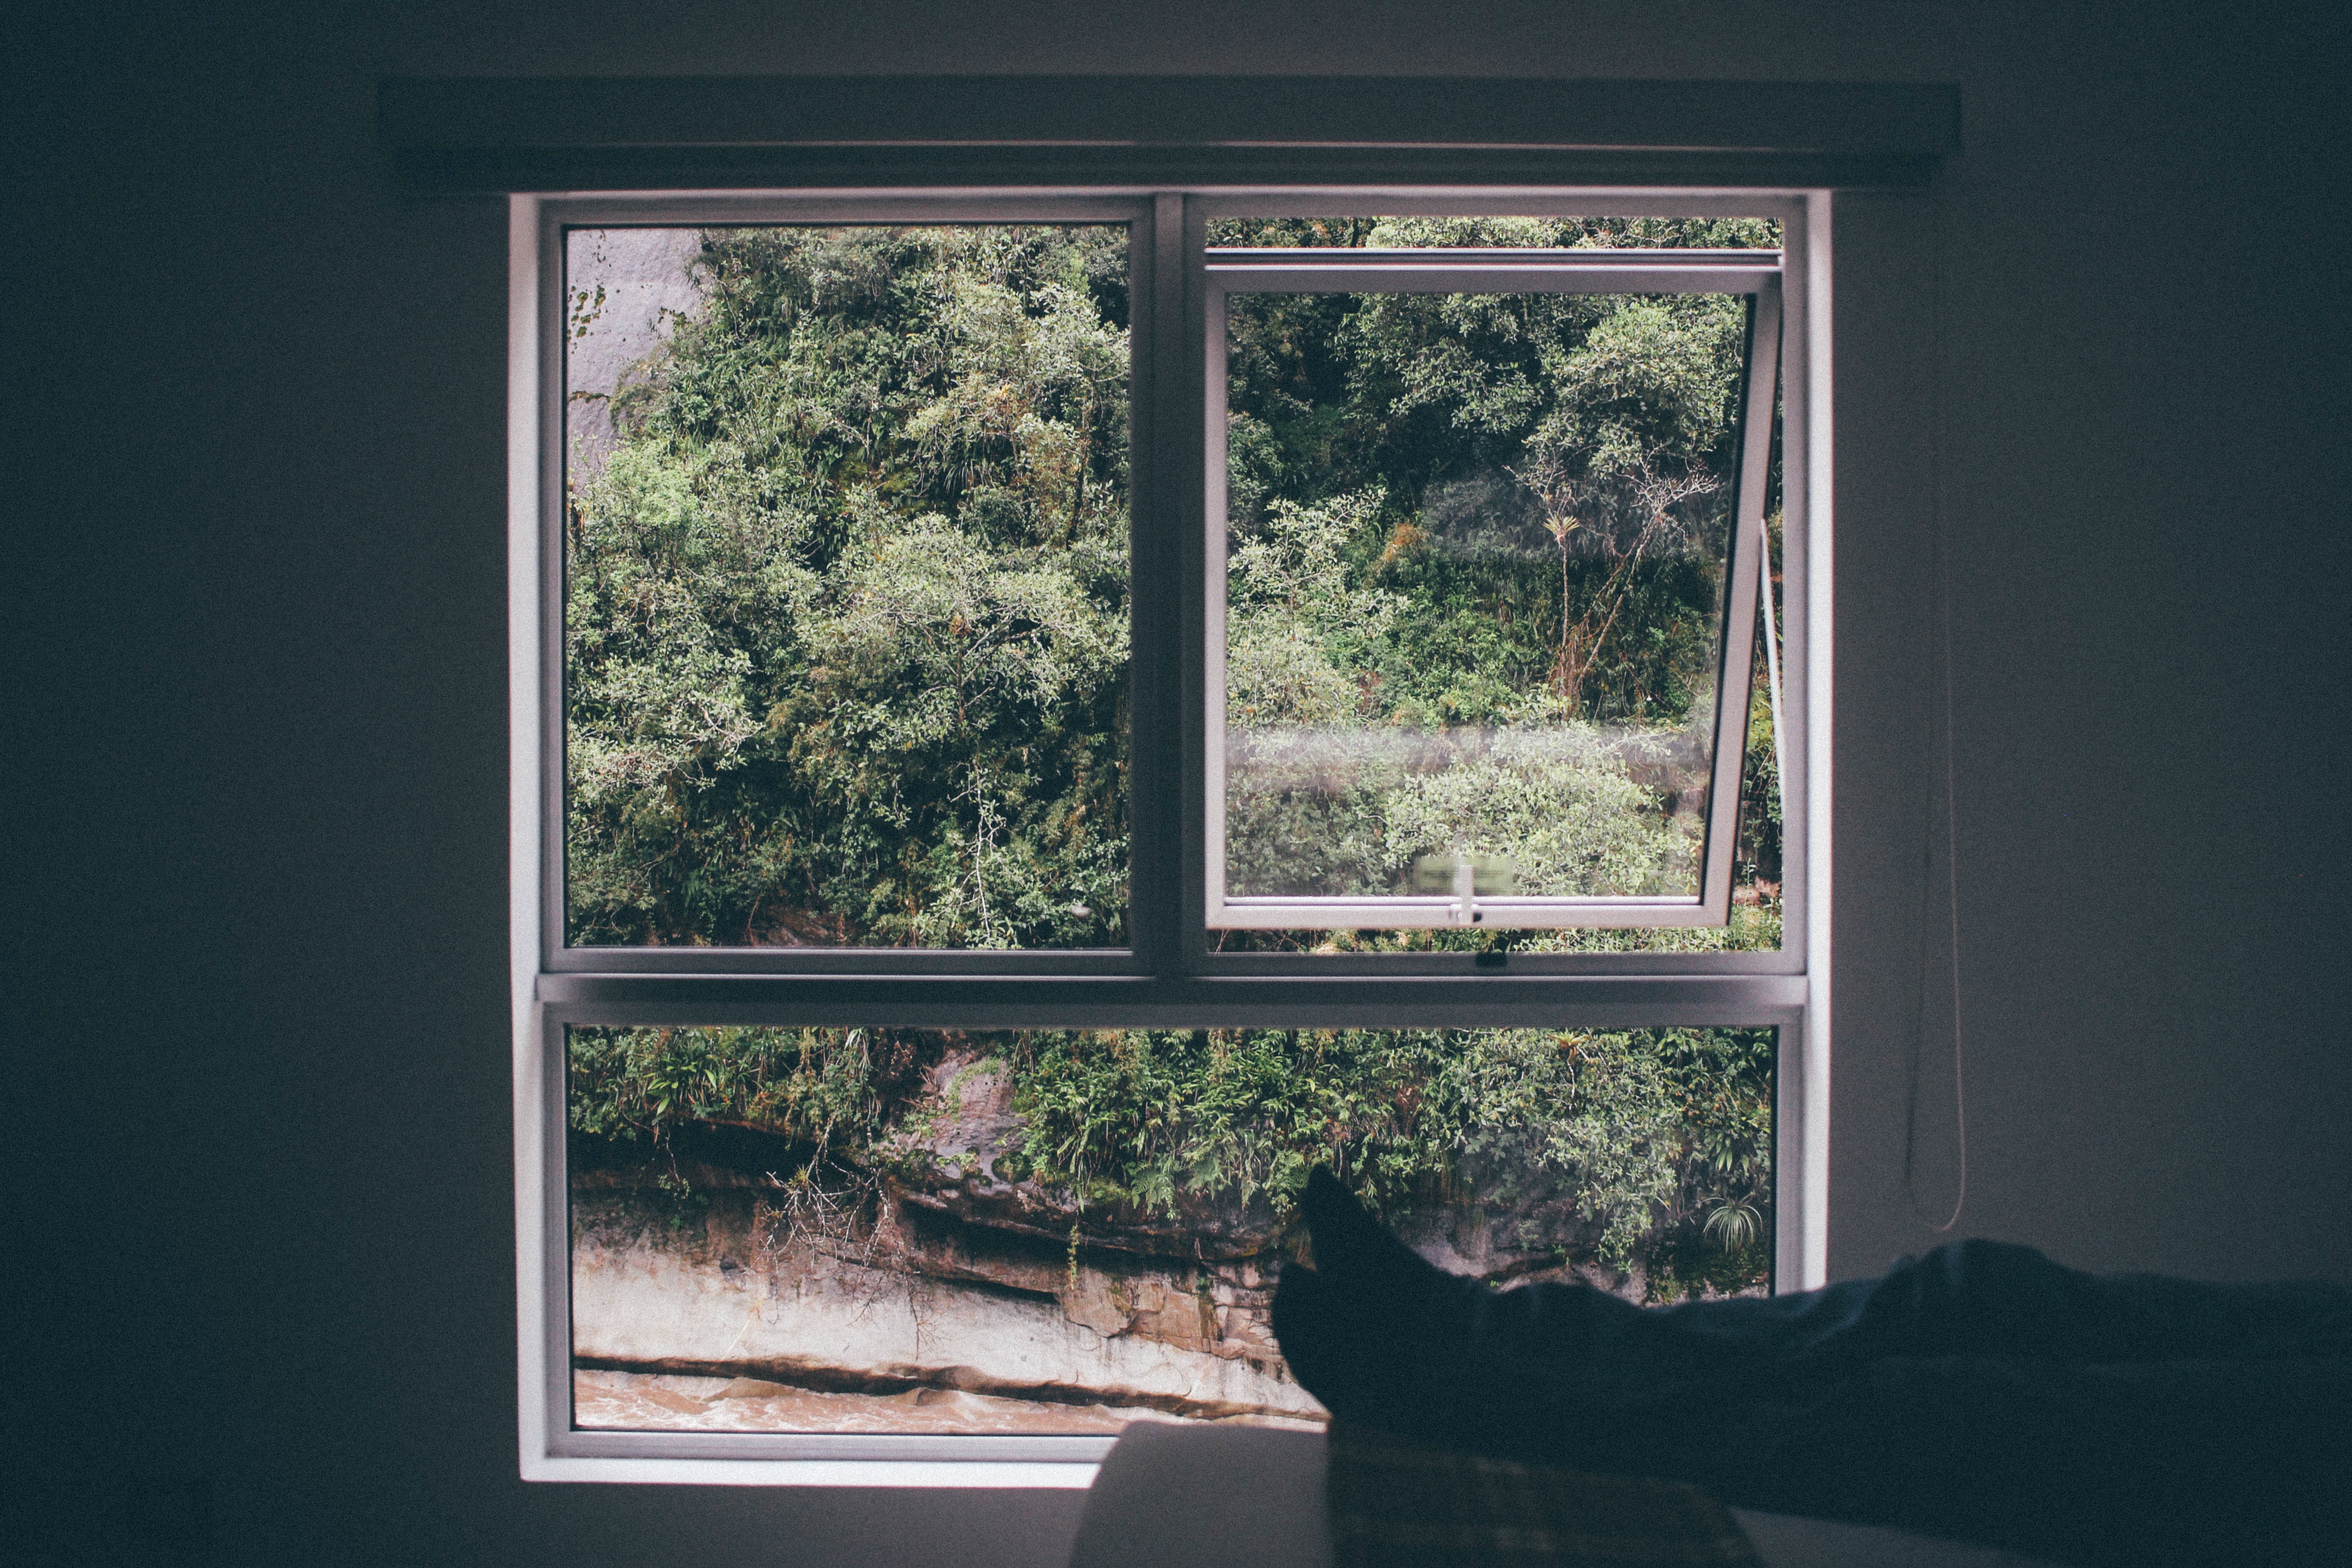
tree, house, window, home, wall, leg, door, interior design, window covering, sash window